Nikolai Bernstein

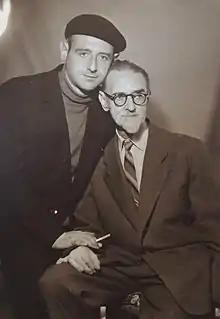
Nikolai Bernstein with his son

Nikolai Aleksandrovich Bernstein (5 November 1896 – 16 January 1966) was a Soviet neurophysiologist who has pioneered motion-tracking devices and formal processing of information obtained from the use of these devices. He was also one of first psychologists to suggest that behaviour is generative, constructive and not reactive. He was born and died in Moscow.